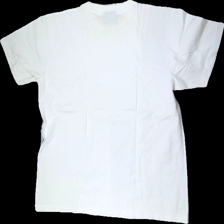
View: back
Type: T-shirt
Category: Men
Brand: Not in the list
Brand text on label: EP Collection
Colors: White
Material: 100% Cott
Cut: Regular
Size: XL
Season: All
Stains: Major
Price range: <50
Recommended usage: Recycle